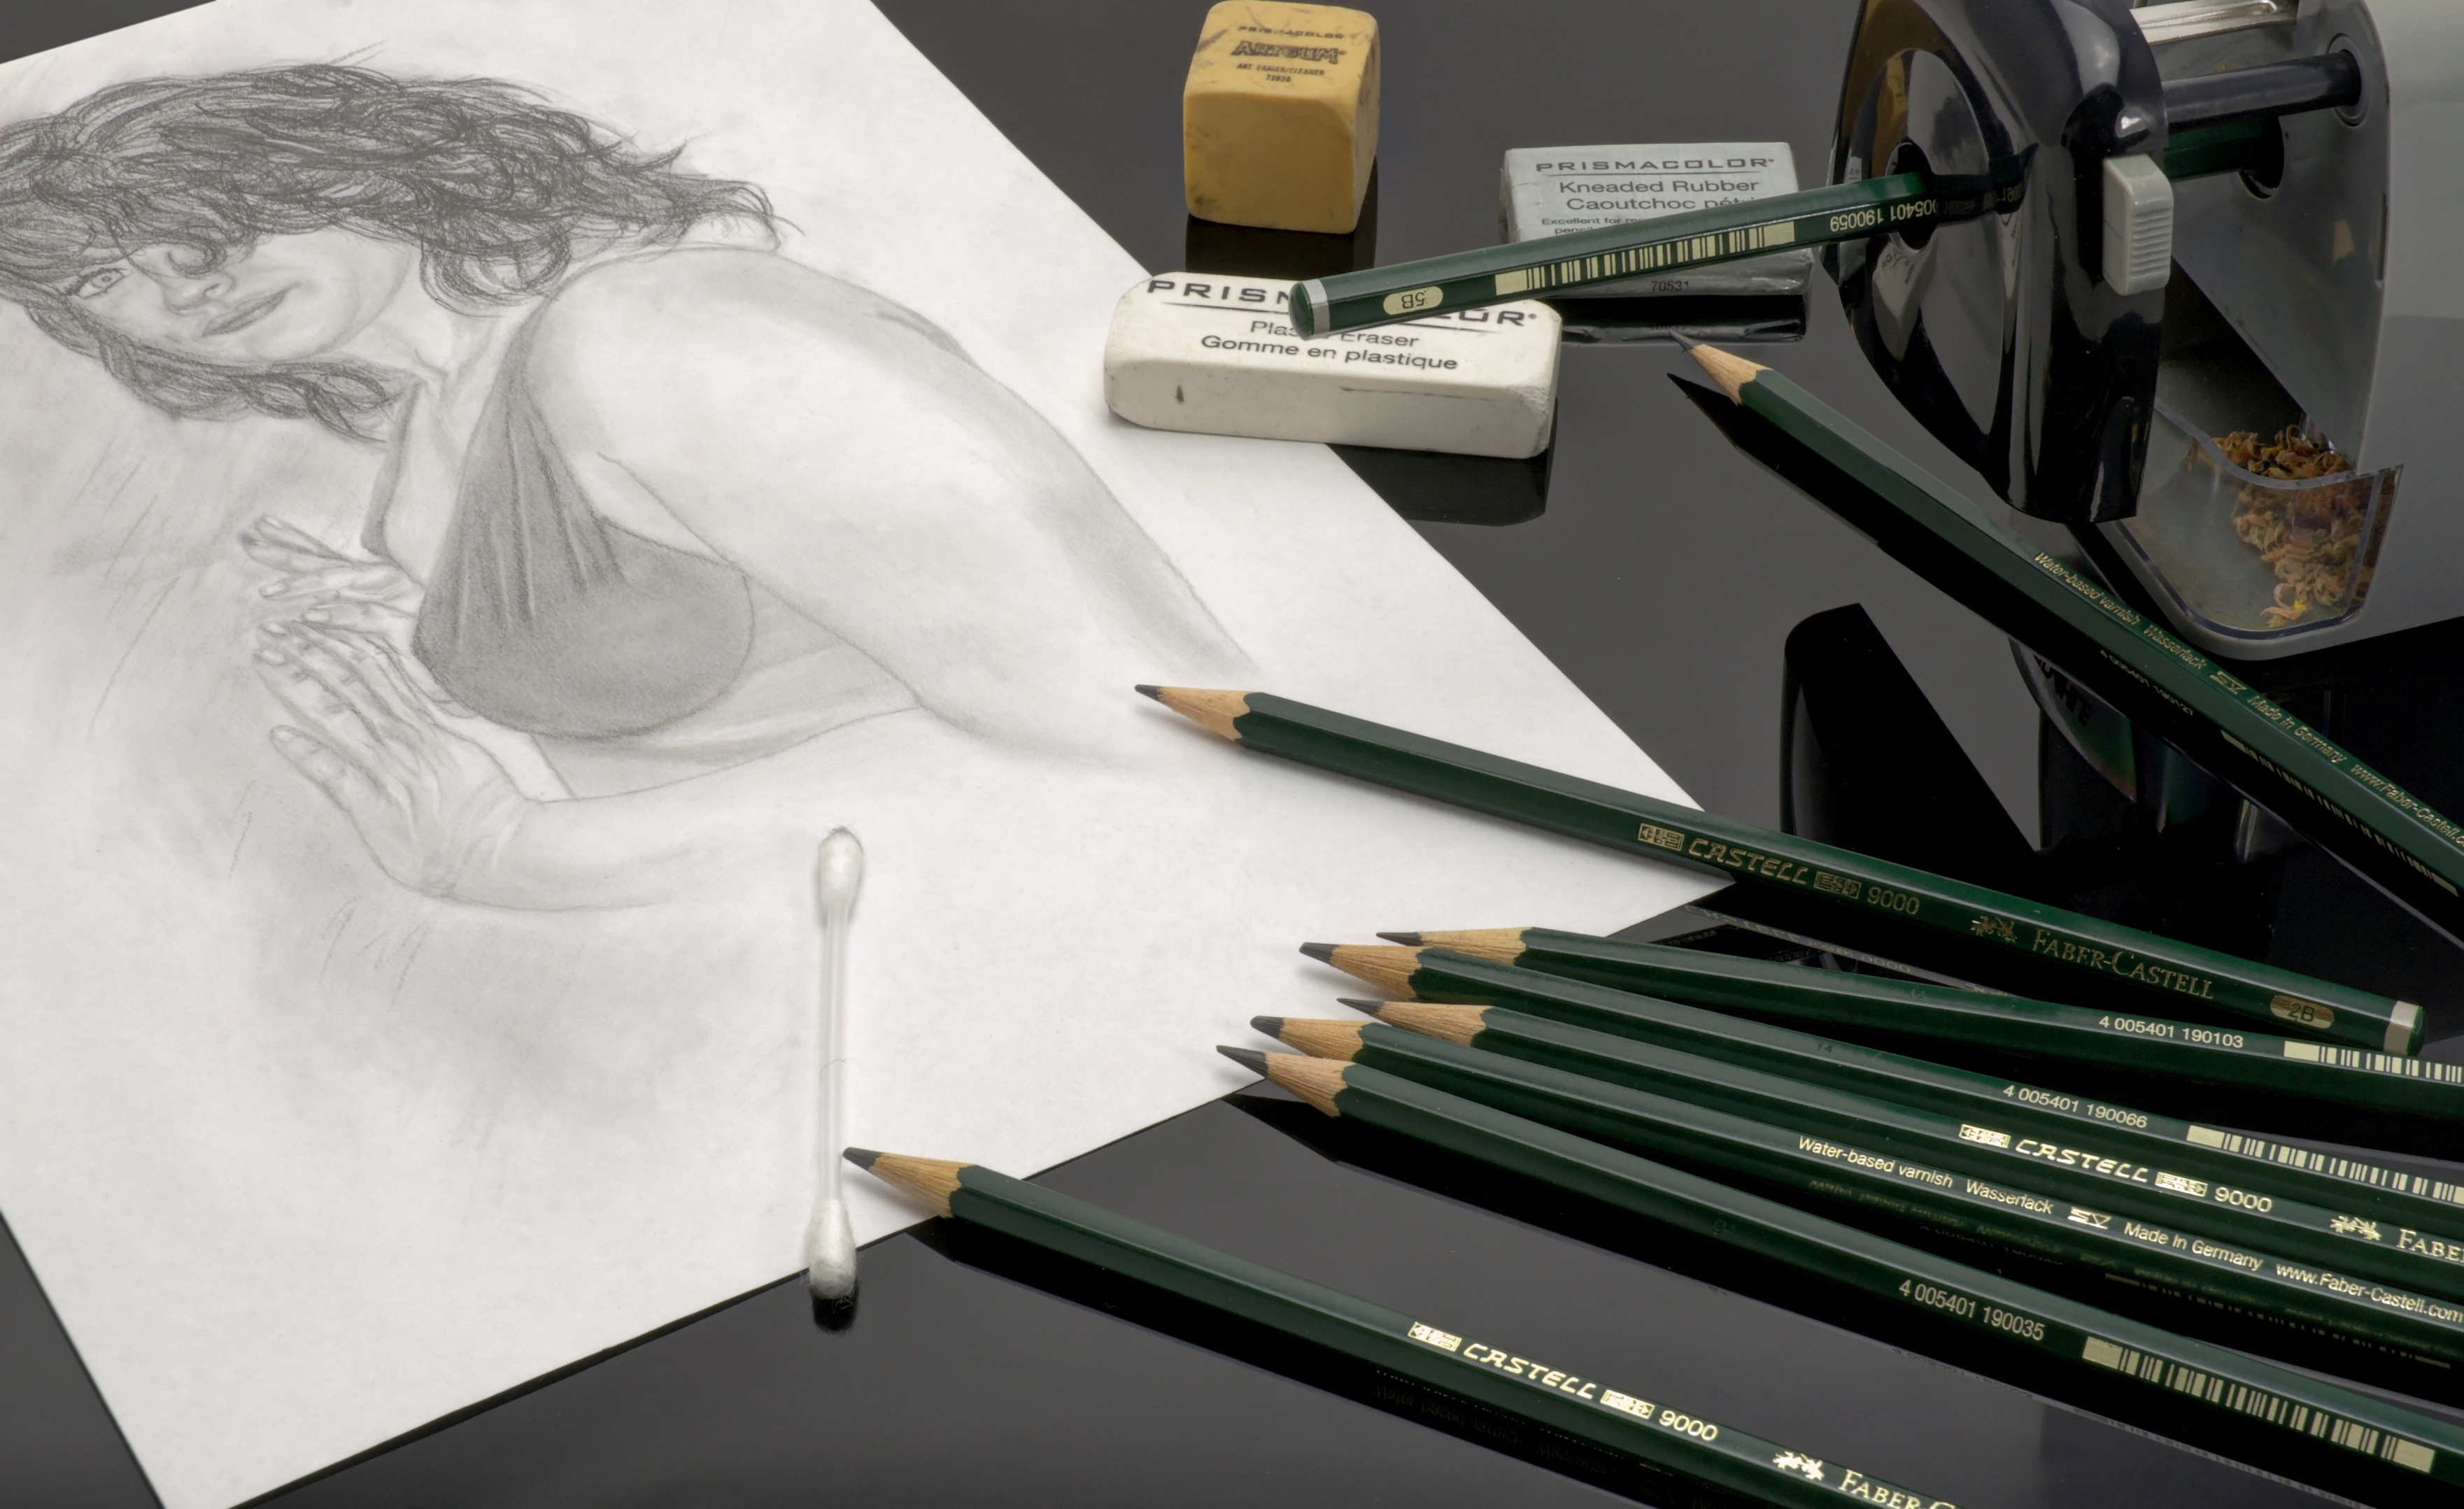
desk, writing, pencil, leaf, office, paper, artwork, eraser, art, sketch, drawing, pens, stationery, document, draw, artists, lead, leave, rubber, spitzer, skitze, sign block